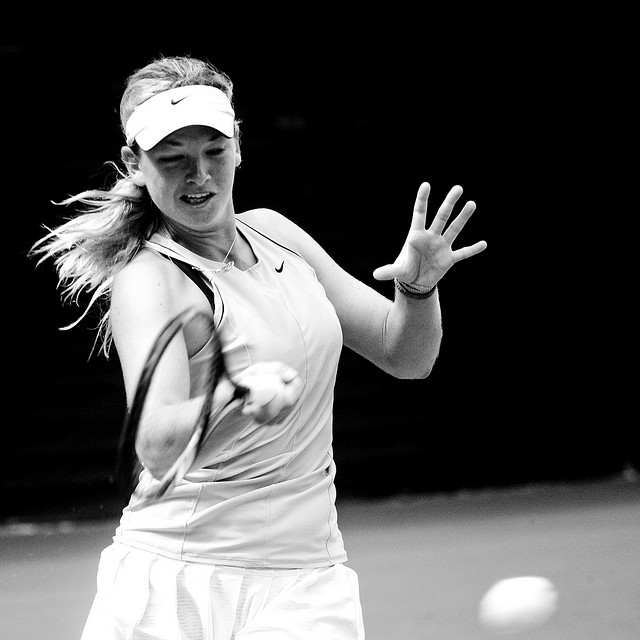
một người phụ nữ đang vung vợt để đánh quả bóng tennis